Red-throated loon

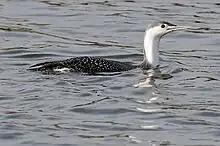
A grey and white bird swims in water.

Like the other members of its genus, the red-throated loon is well adapted to its aquatic environment: its dense bones help it to submerge, its legs—in their set-back position—provide excellent propulsion, and its body is long and streamlined. Even its sharply pointed bill may help its underwater streamlining. Its feet are large, its front three toes are fully webbed, and its tarsus is flattened, which reduces drag and allows the leg to move easily through the water.